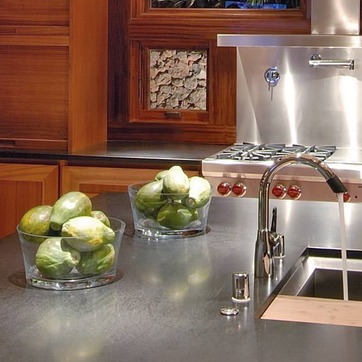
Material: food